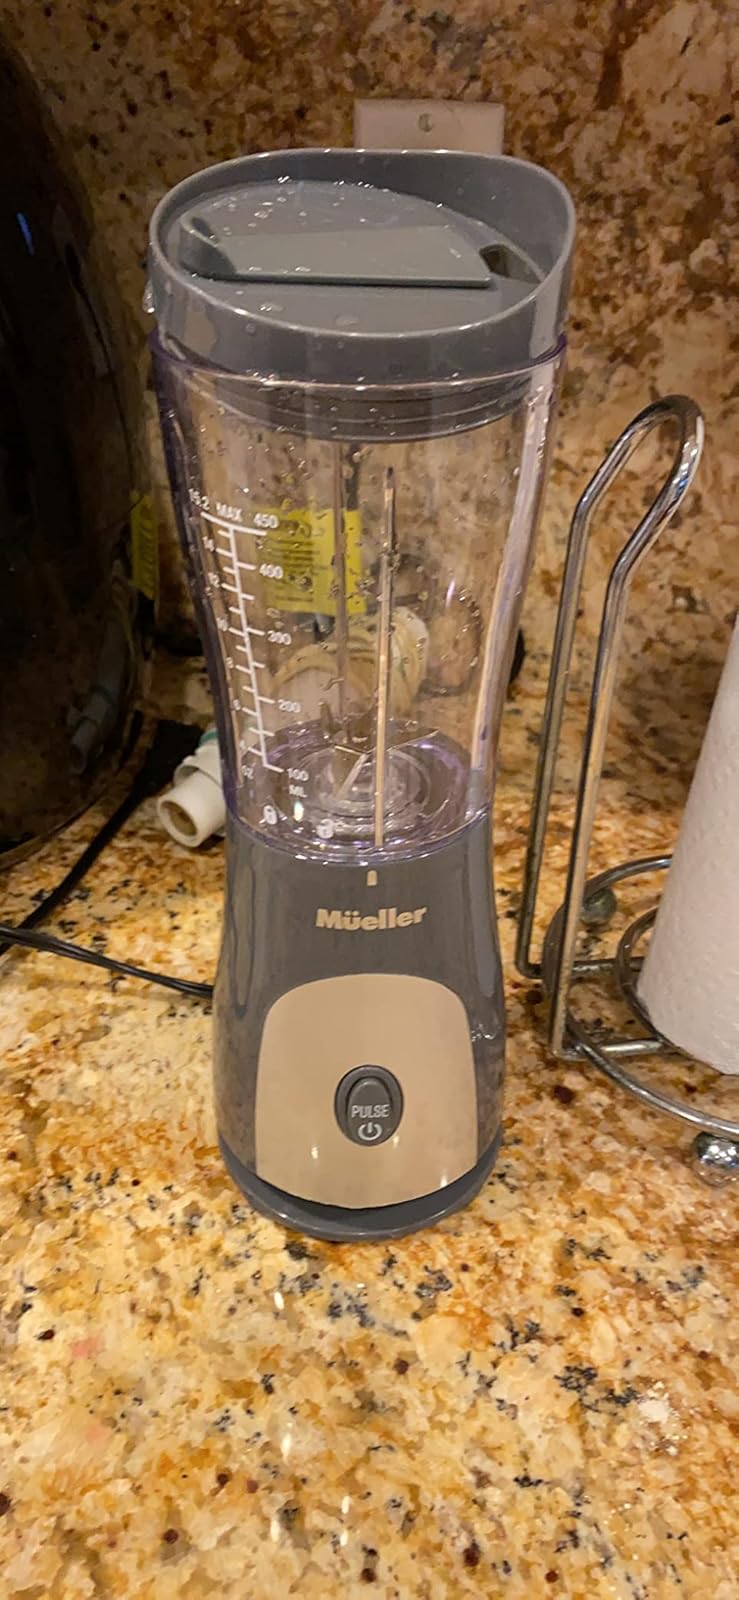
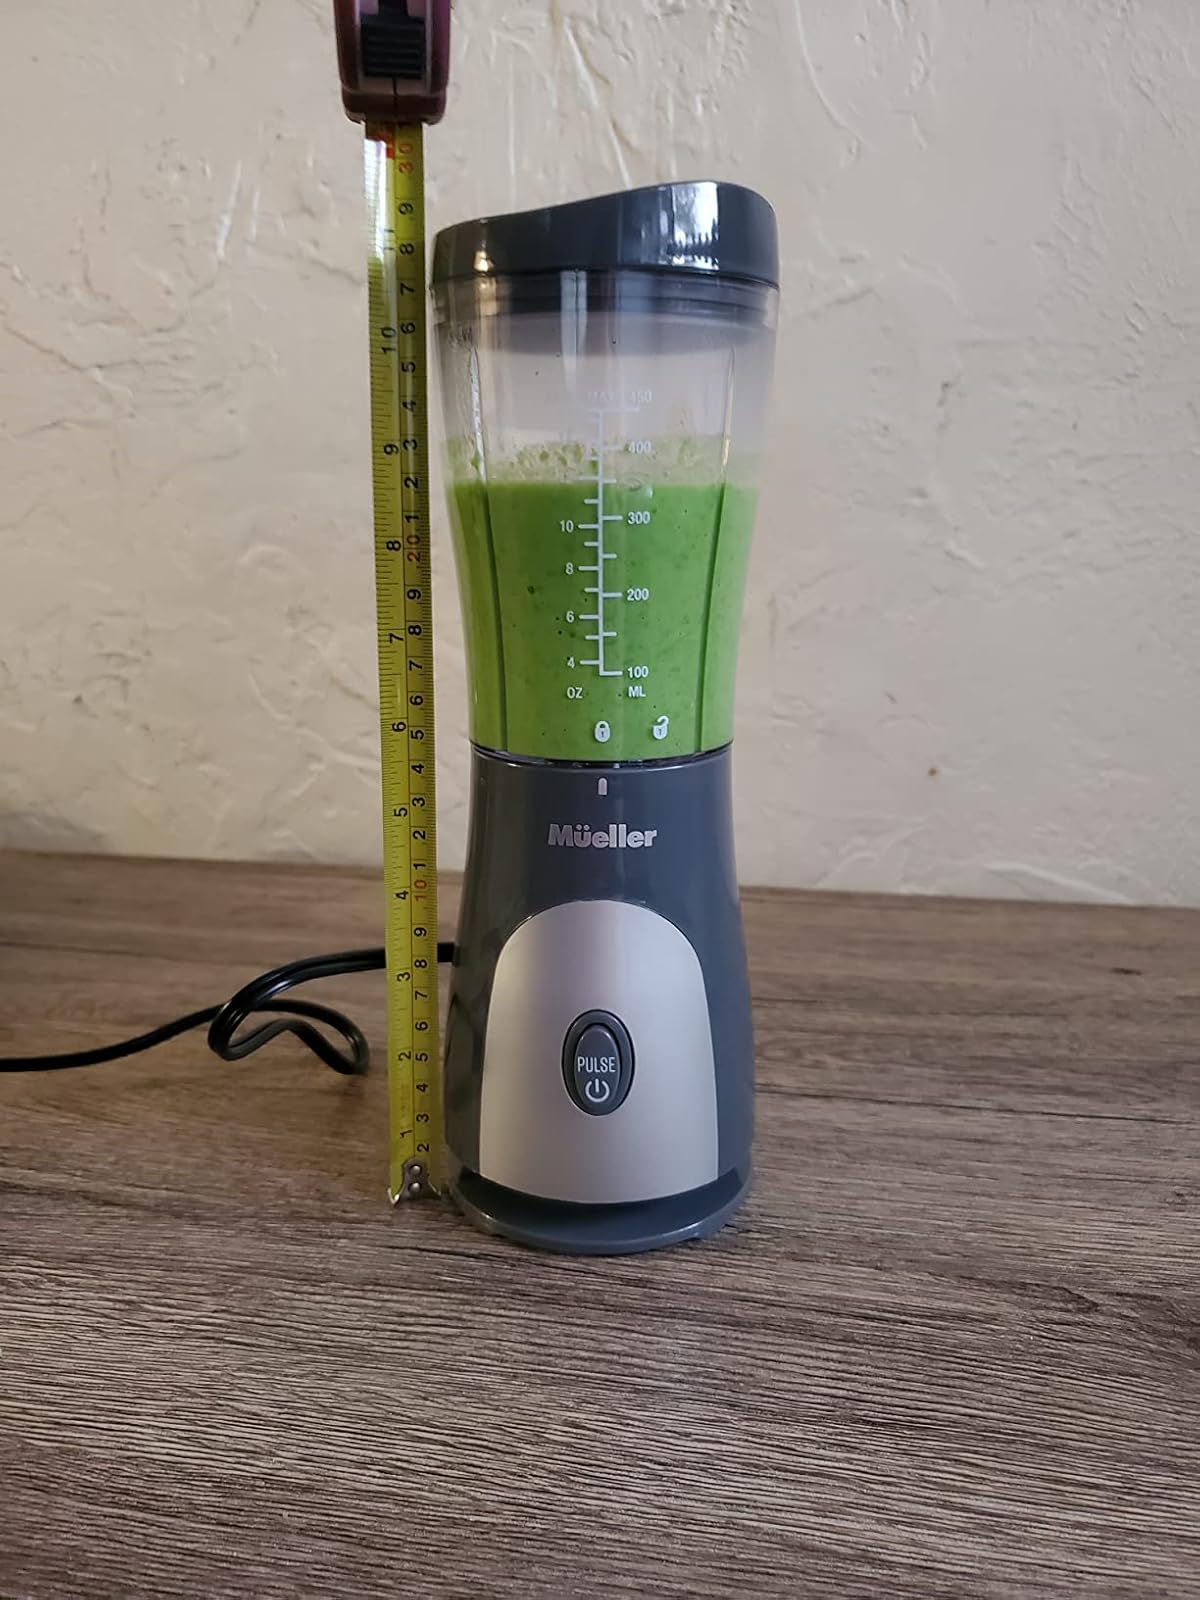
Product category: items_blender
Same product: yes